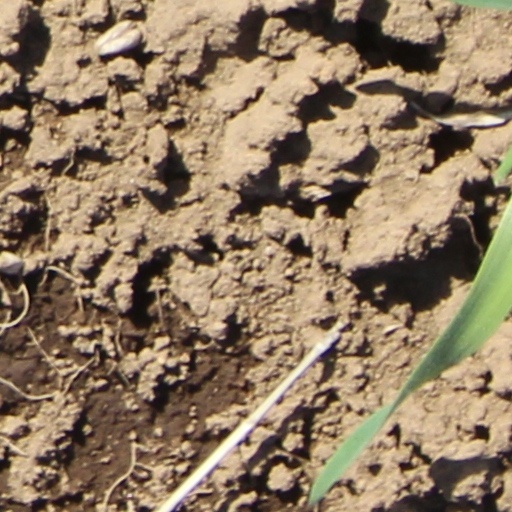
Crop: wheat